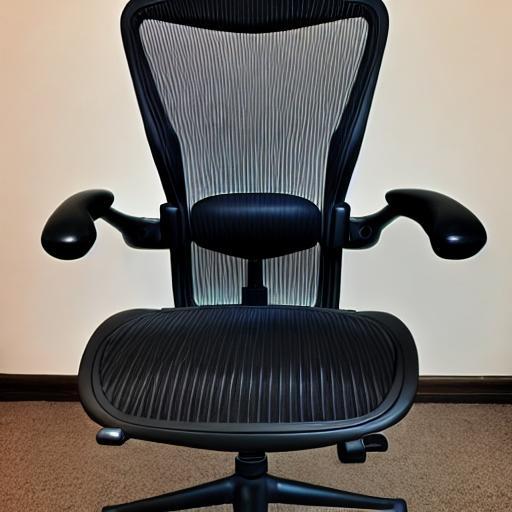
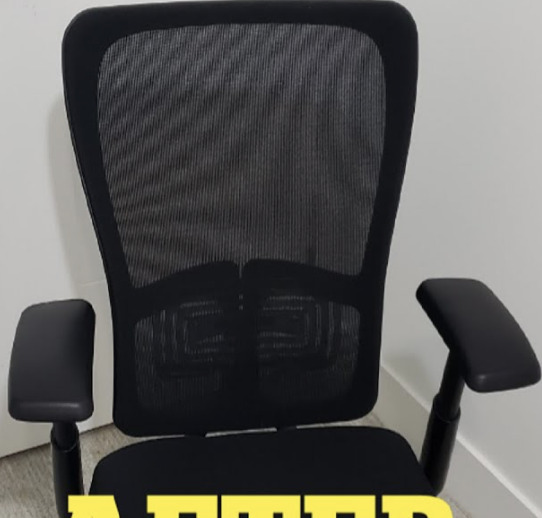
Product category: items_chair
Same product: no